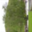
Label: willow_tree